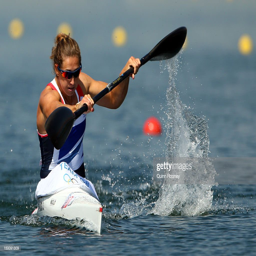
person competes in semifinals on day .